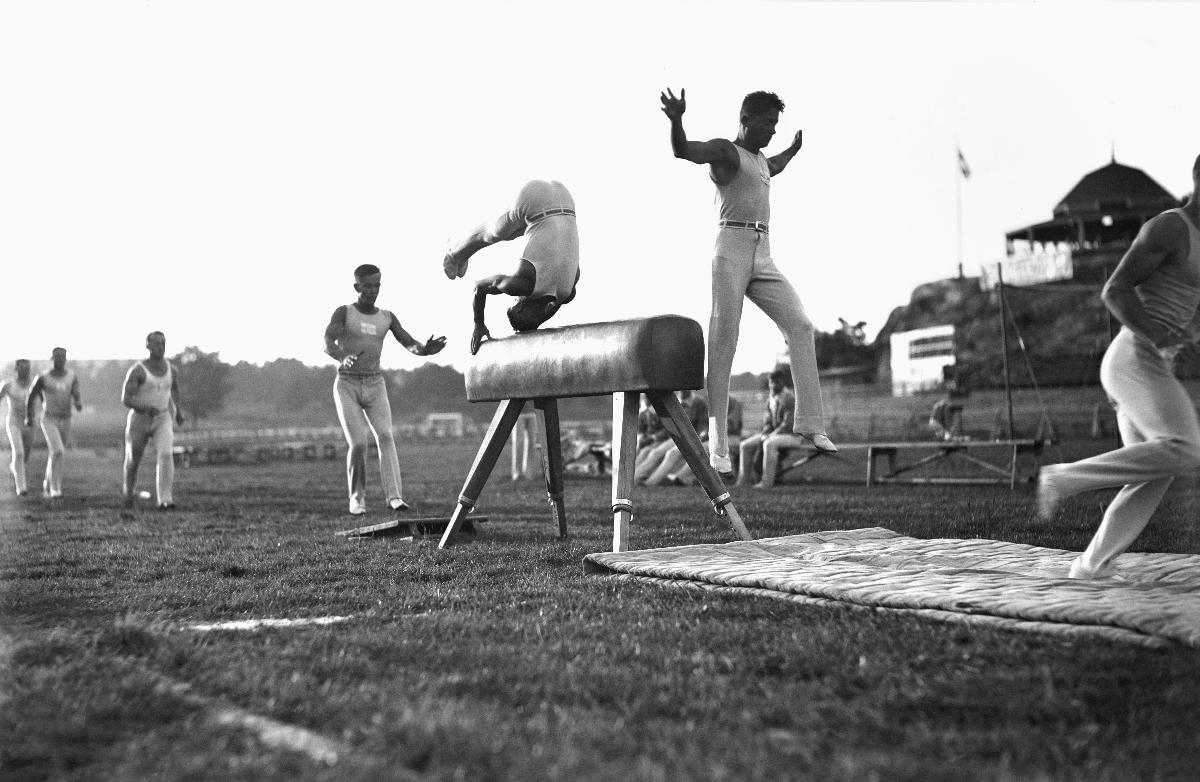
Voimisteluesitys Helsingissä
Gymnastikuppvisning i Helsingfors; Gymnastics show in Helsinki
sisällön kuvaus: Voimisteluesitys Töölön pallokentällä, Helsingissä 29.6.1932. content description: Gymnastics show on Tölö Ball Field in Helsinki 29.6.1932. innehållsbeskrivning: Gymnastikuppvisning på Tölö bollplan i Helsingfors 29.6.1932. Strömhopp över plint.
Kuvaaja: Sundström, Hugo, kuvaaja
Vuosi: 1932
Paikka: Suomi, Uusimaa, Helsinki
Aiheet: voimistelu; voimistelijat; esitykset; HBL; gymnastics; gymnasts; performances; sports; show; gymnastik; gymnaster; föreställningar (framföranden); sport; idrott; uppvisningar